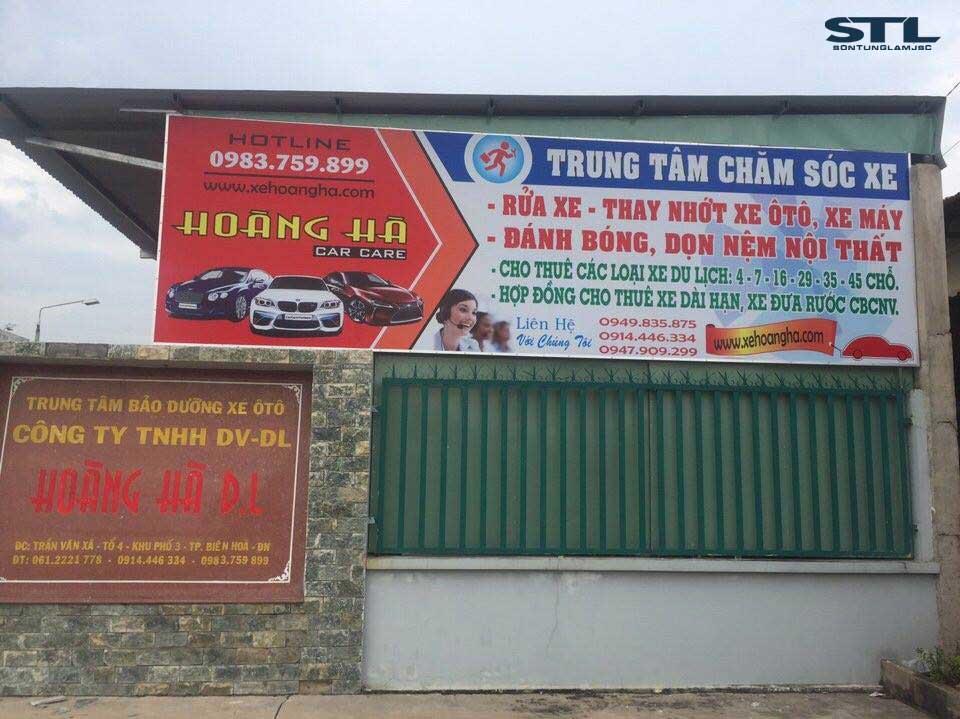
ở bên cạnh bức tường gạch có một cái song sắt màu xanh lá cây